Eduard Frankfort

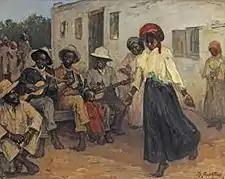
A Musical Gathering in South Africa

After his tour of South Africa, Eduard Frankfort returned to Amsterdam, where he married Klara Kloots in 1911. The couple lived on Beethovenstraat in Amsterdam and had four children. Eduard Frankfort was a member of several professional societies, including "Arti et Amiticiae" and "Pulchri Studio". He was awarded the Diploma of the Royal Academy of Holland, the Royal Gold Medal of "Arti et Amiticiae" and four medals from the Academy of Holland at art exhibitions in Paris, St. Louis, Arnhem and Barcelona.